Gifts of Unknown Things

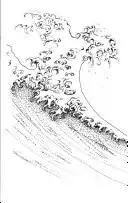

Gifts of Unknown Things: A True Story of Nature, Healing, and Initiation from Indonesia's Dancing Island (1976) is a book by Lyall Watson. It recounts a true adventure; washed onto a remote island in Indonesia, he is greeted by local people who have a strong and mystic culture and a unique comprehension of colour, sound and movement.